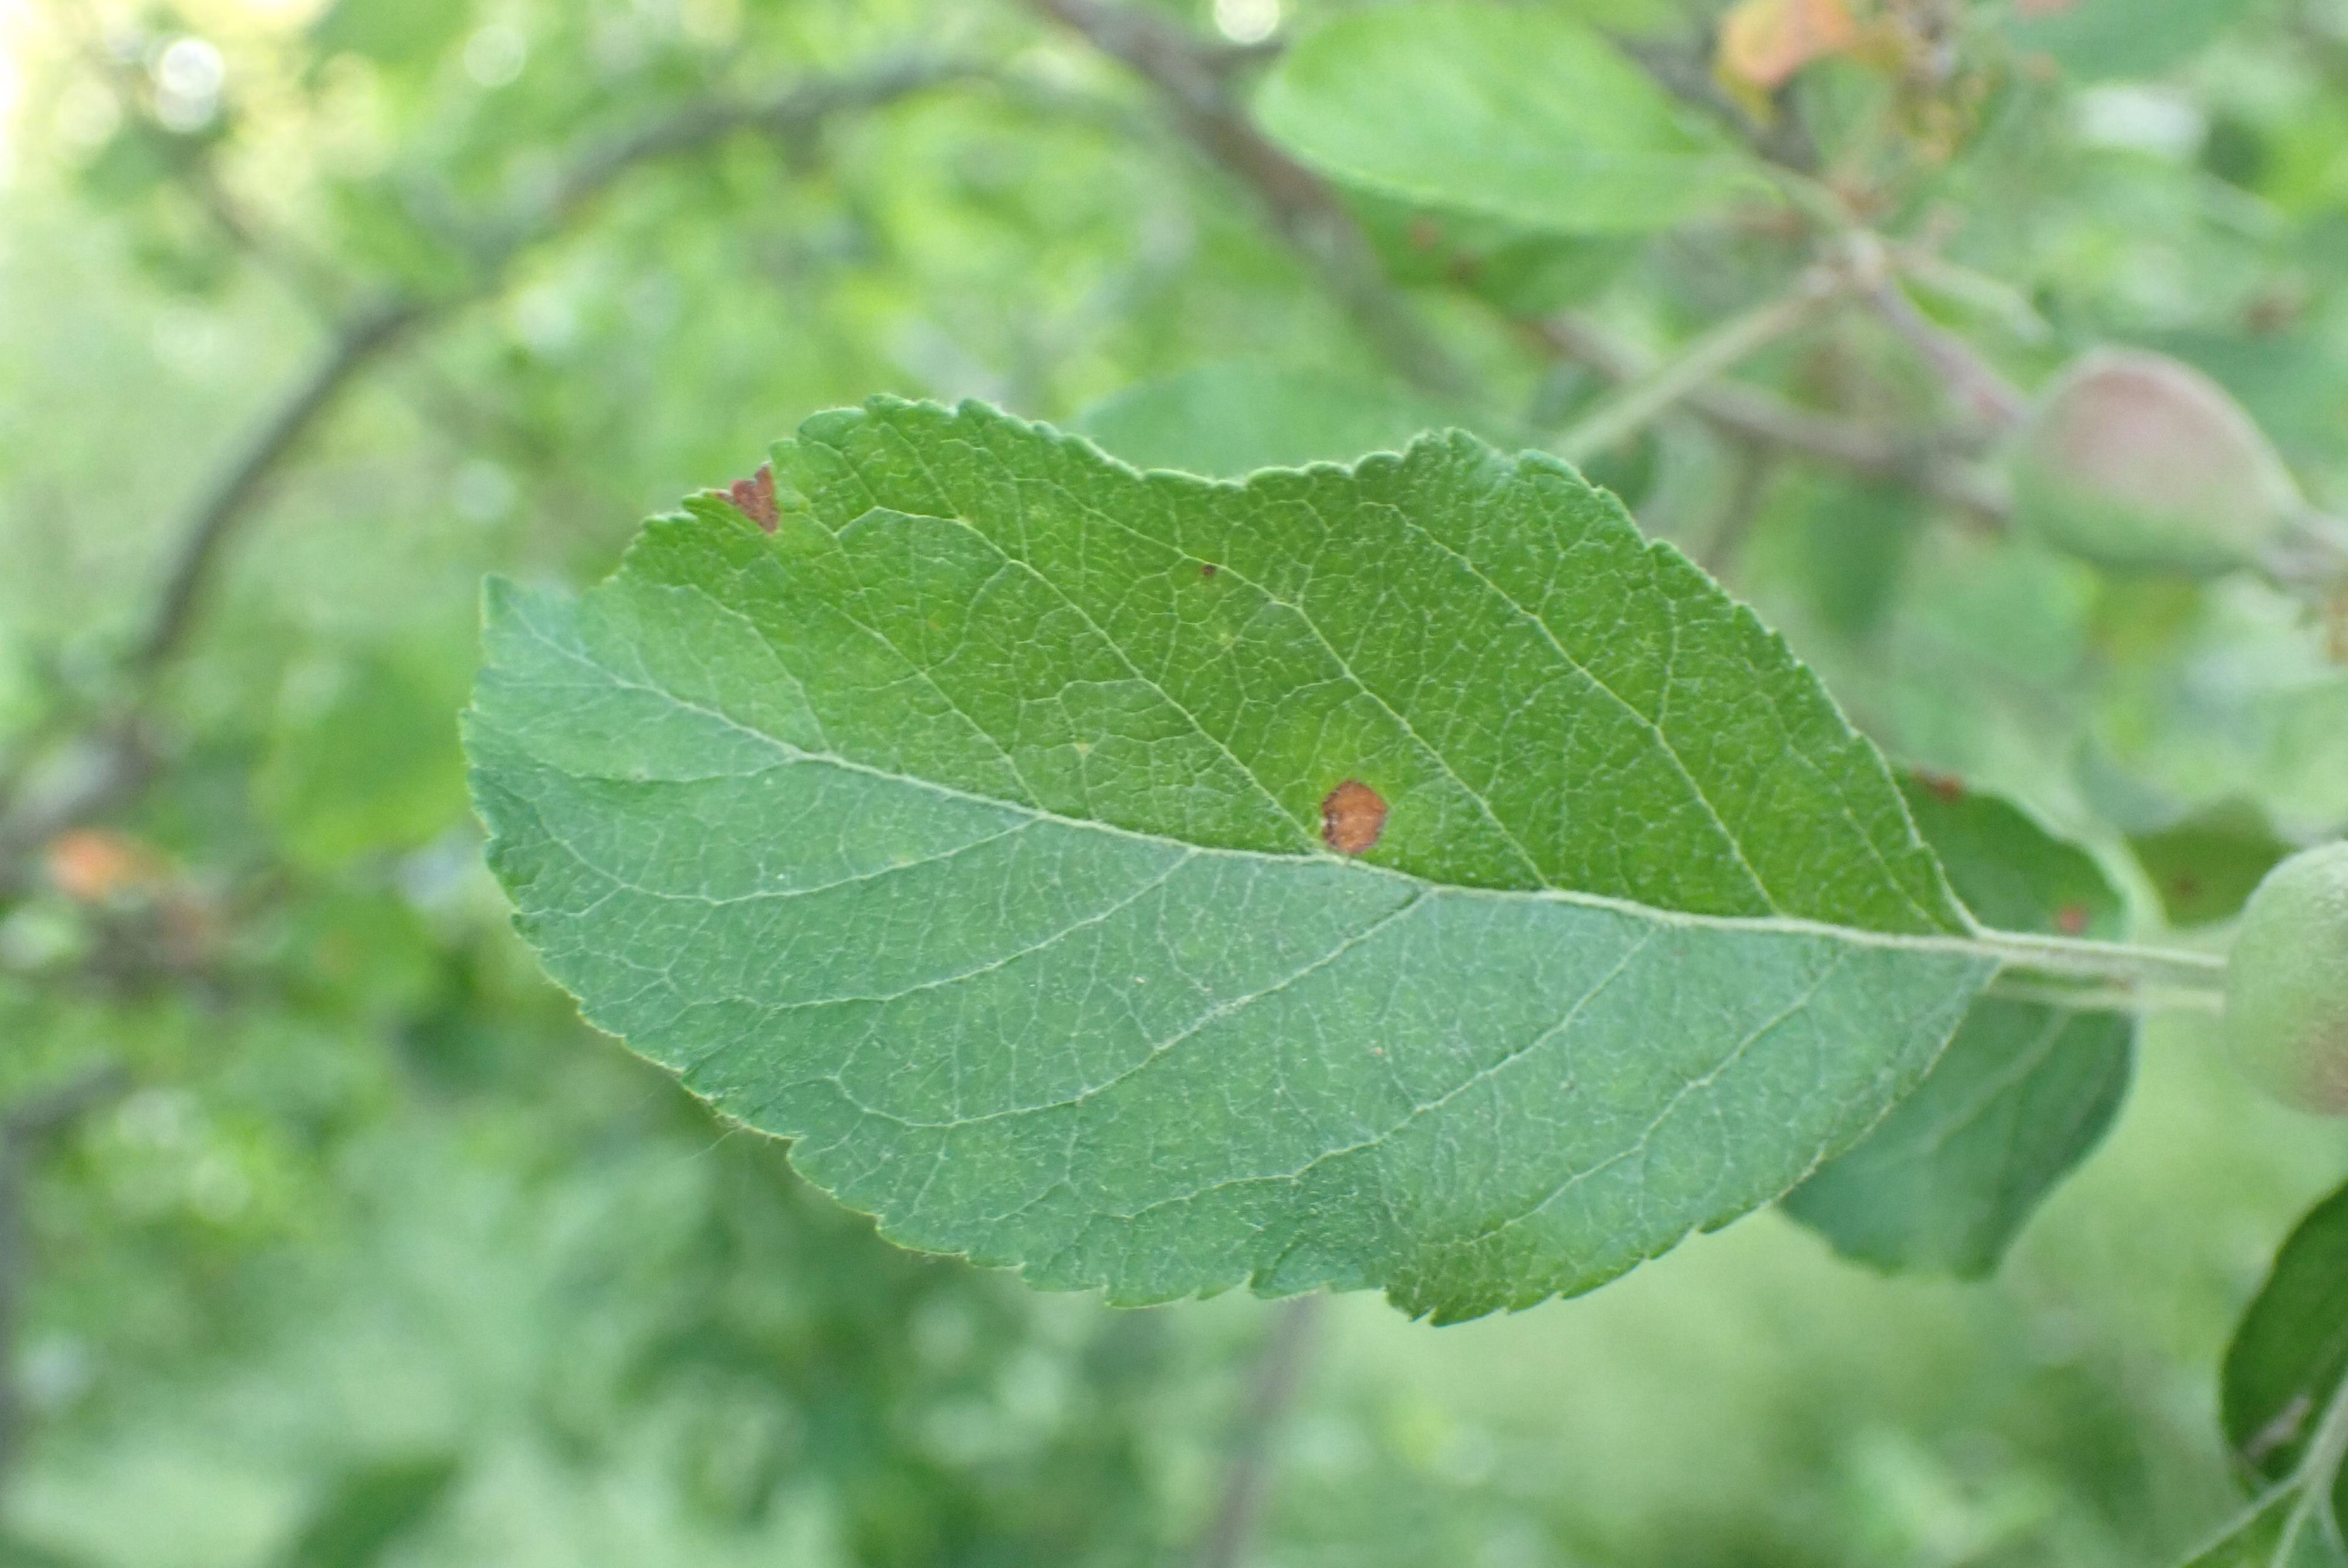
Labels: frog_eye_leaf_spot